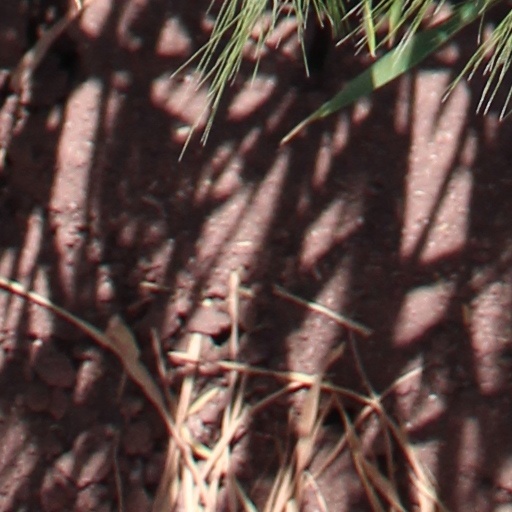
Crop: wheat